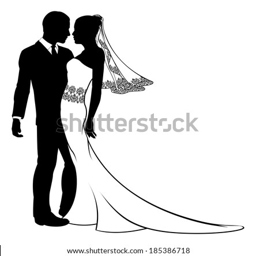
an illustration of a bride and groom in silhouette on their wedding day